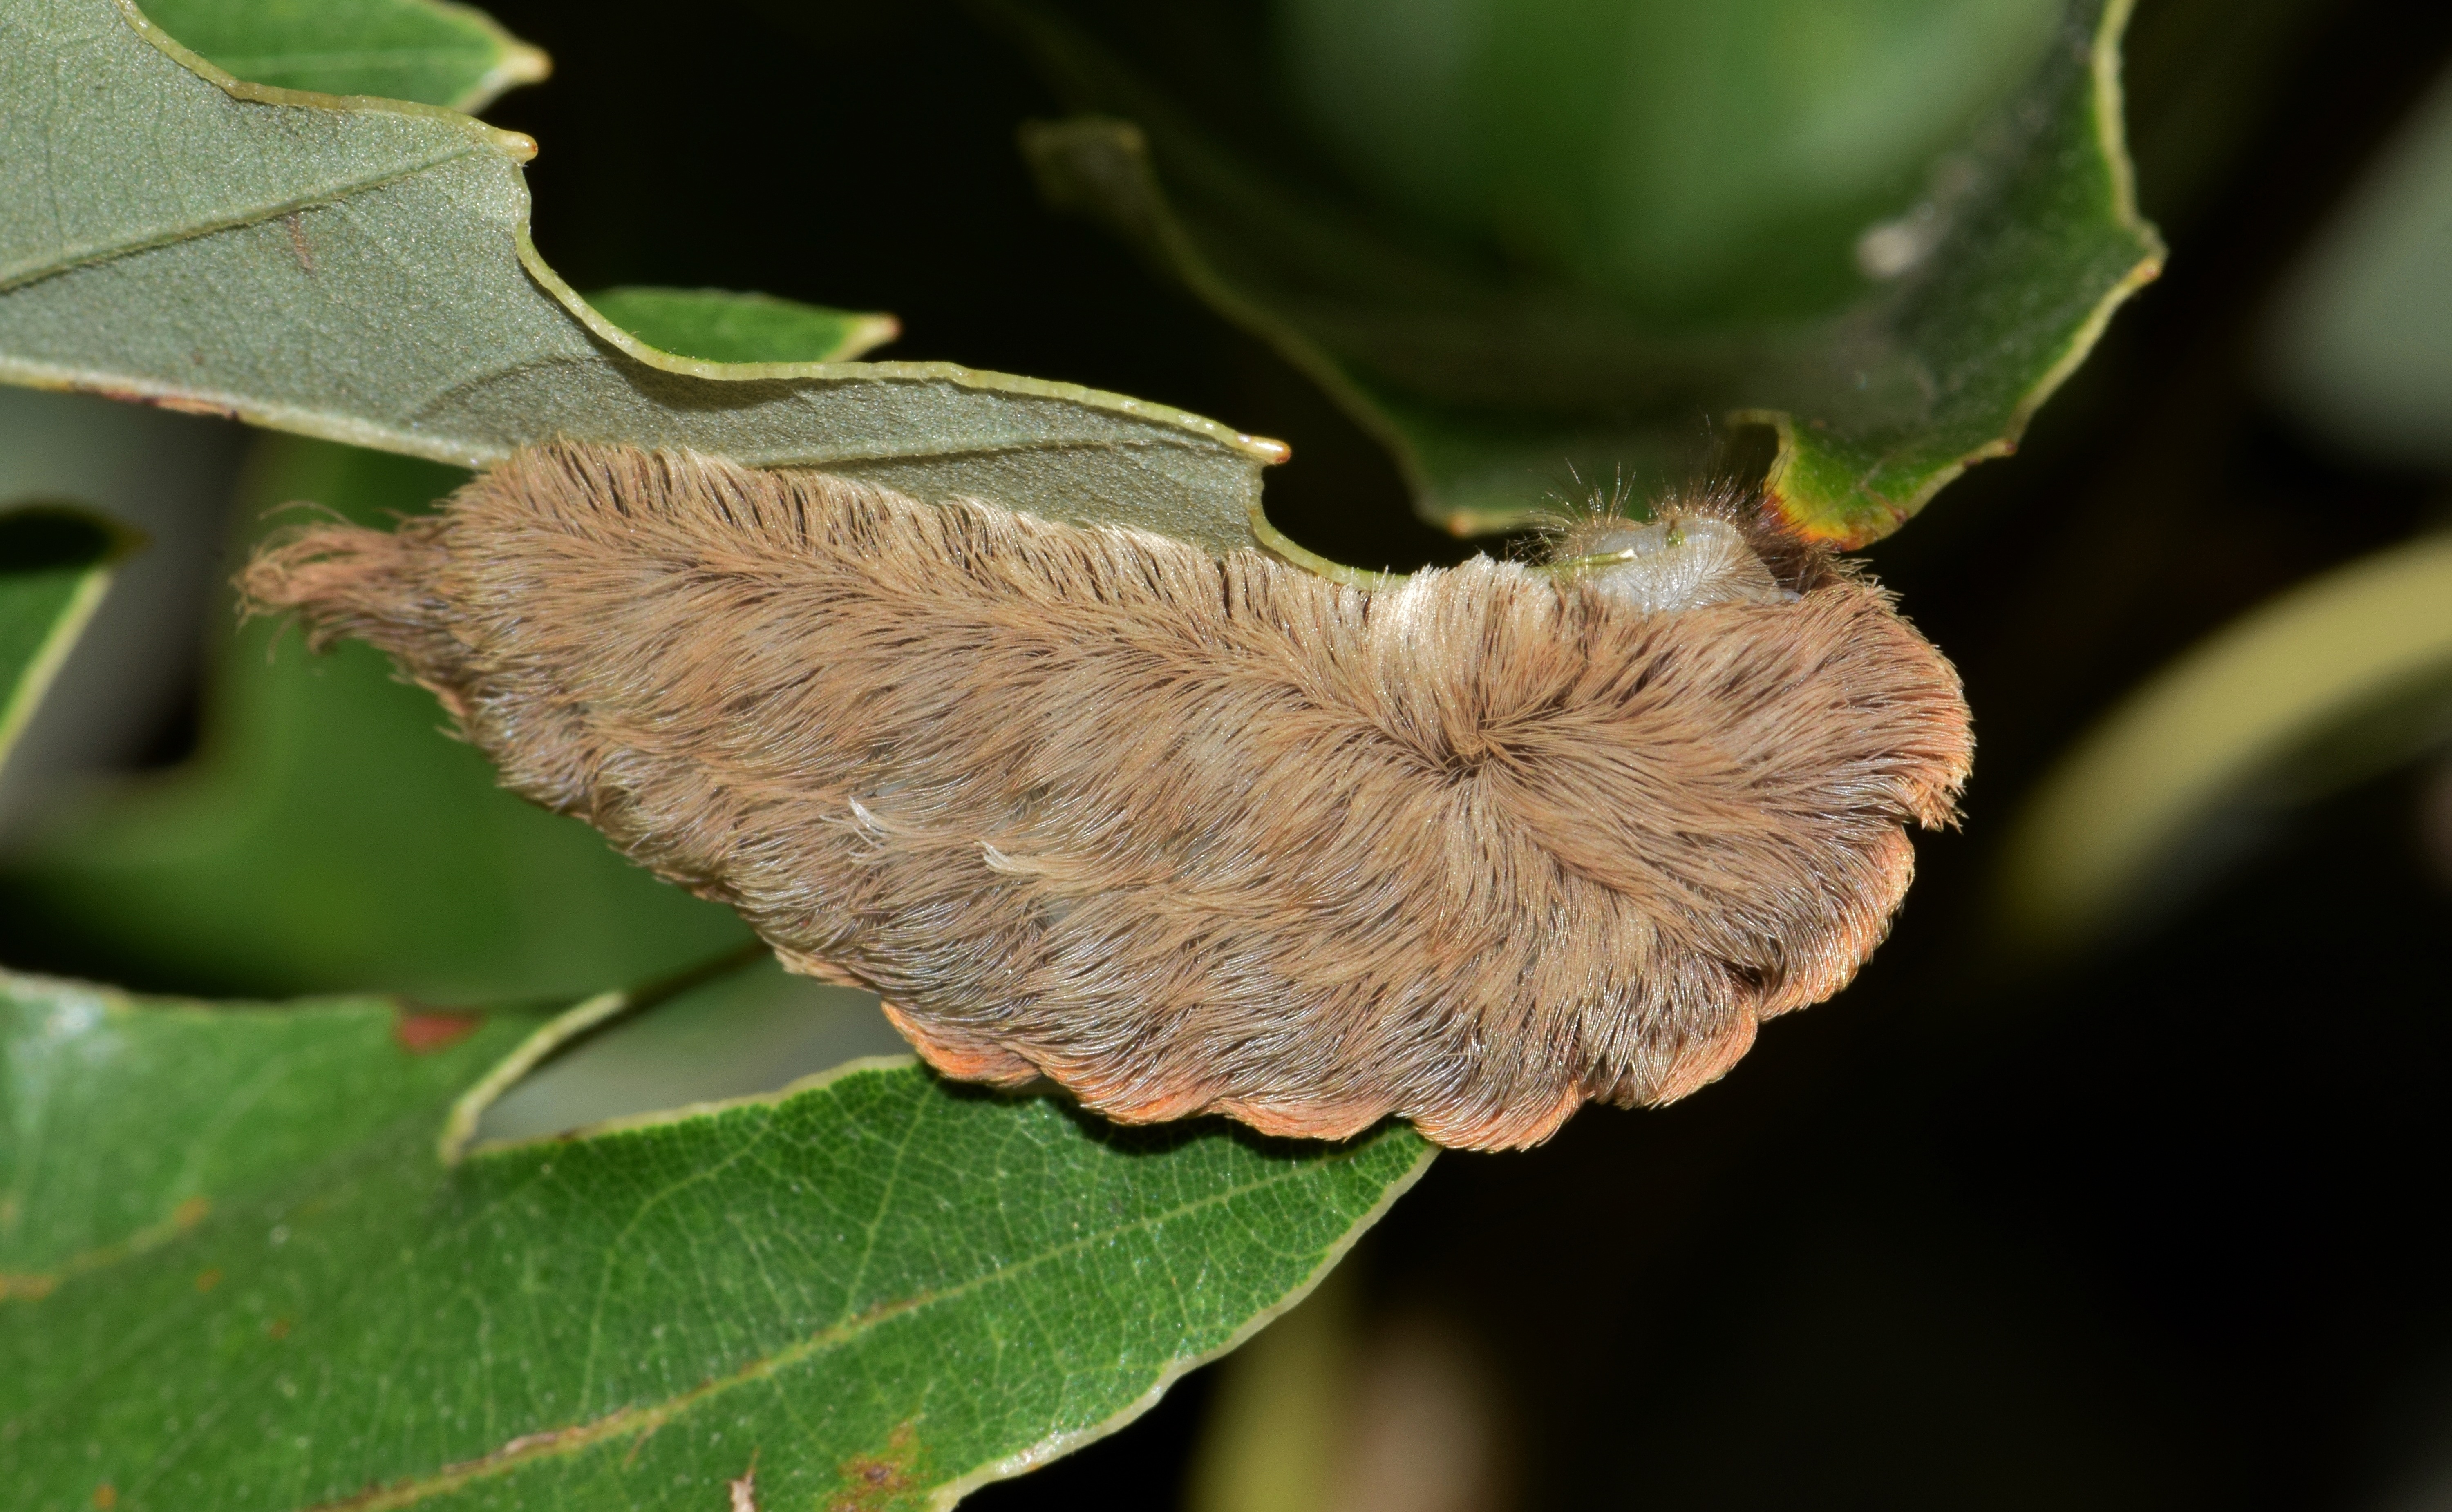
tree, nature, plant, leaf, flower, green, produce, insect, macro, biology, botany, moth, butterfly, flora, fauna, invertebrate, caterpillar, close up, leaves, entomology, toxic, hairy, dangerous, sting, macro photography, arthropod, megalopyge opercularis, stinging caterpillar, plant stem, moths and butterflies, bombycidae, puss caterpillar, flannel moth caterpillar, asp caterpillar, donald trump caterpillar, southern flannel moth caterpillar, donald trump's hair